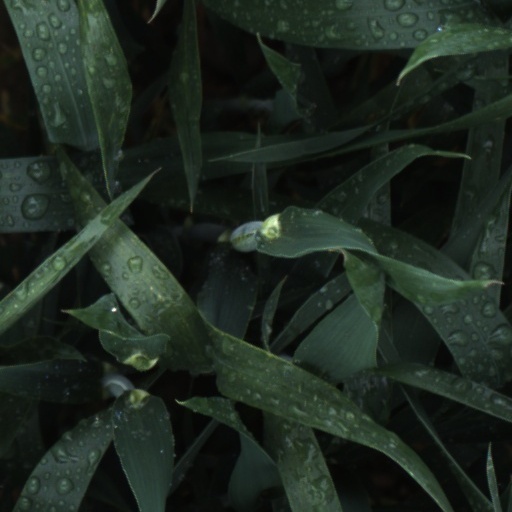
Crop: wheat